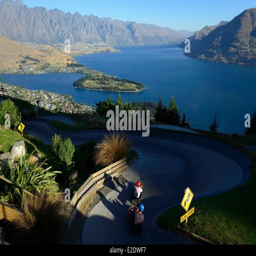
region on the edge is world - renowned for its adventure